Julien Lootens

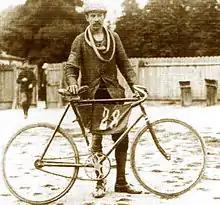
Lootens in the 1903 Tour de France

Julien Lootens (2 August 1876 – 5 August 1942) was an early twentieth century Belgian cyclist who participated in the 1903 Tour de France and finished seventh. He was a professional cyclist between 1901 and 1921.